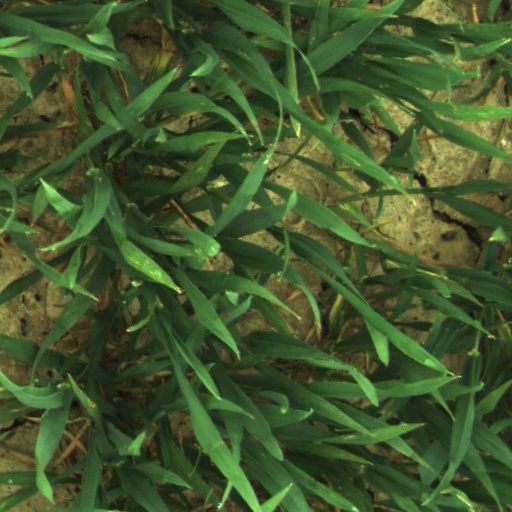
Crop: wheat